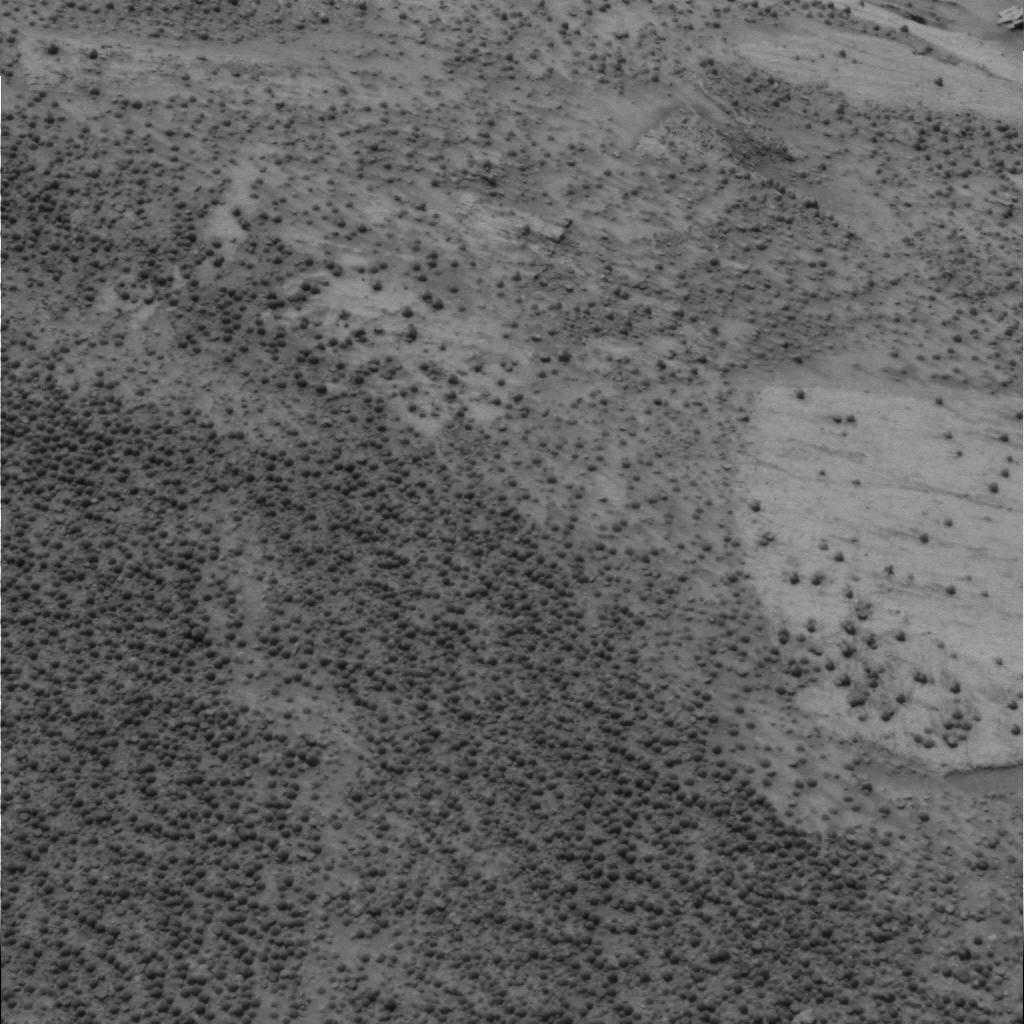
Surface features visible: Rock Outcrops, Soil, Spherules, Nearby Surface